Cult film

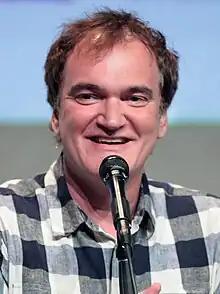
Quentin Tarantino is an example of a cult film director who has achieved mainstream success.

Mark Shiel explains the rising popularity of cult films as an attempt by cinephiles and scholars to escape the oppressive conformity and mainstream appeal of even independent film, as well as a lack of condescension in both critics and the films; Academic Donna de Ville says it is a chance to subvert the dominance of academics and cinephiles. According to Xavier Mendik, "academics have been really interested in cult movies for quite a while now." Mendik has sought to bring together academic interest and fandom through Cine-Excess, a film festival. I. Q. Hunter states that "it's much easier to be a cultist now, but it is also rather more inconsequential." Citing the mainstream availability of "Cannibal Holocaust", Jeffrey Sconce rejects definitions of cult films based on controversy and excess, as they've now become meaningless. Cult films have influenced such diverse industries as cosmetics, music videos, and fashion. Cult films have shown up in less expected places; as a sign of his popularity, a bronze statue of Ed Wood has been proposed in his hometown, and "L'Osservatore Romano", the official newspaper of the Holy See, has courted controversy for its endorsement of cult films and pop culture. When cities attempt to renovate neighborhoods, fans have called attempts to demolish iconic settings from cult films "cultural vandalism". Cult films can also drive tourism, even when it is unwanted. From Latin America, Alejandro Jodorowsky's film "El Topo" (1970) has attracted attention of rock musicians such as John Lennon, Mick Jagger, and Bob Dylan.